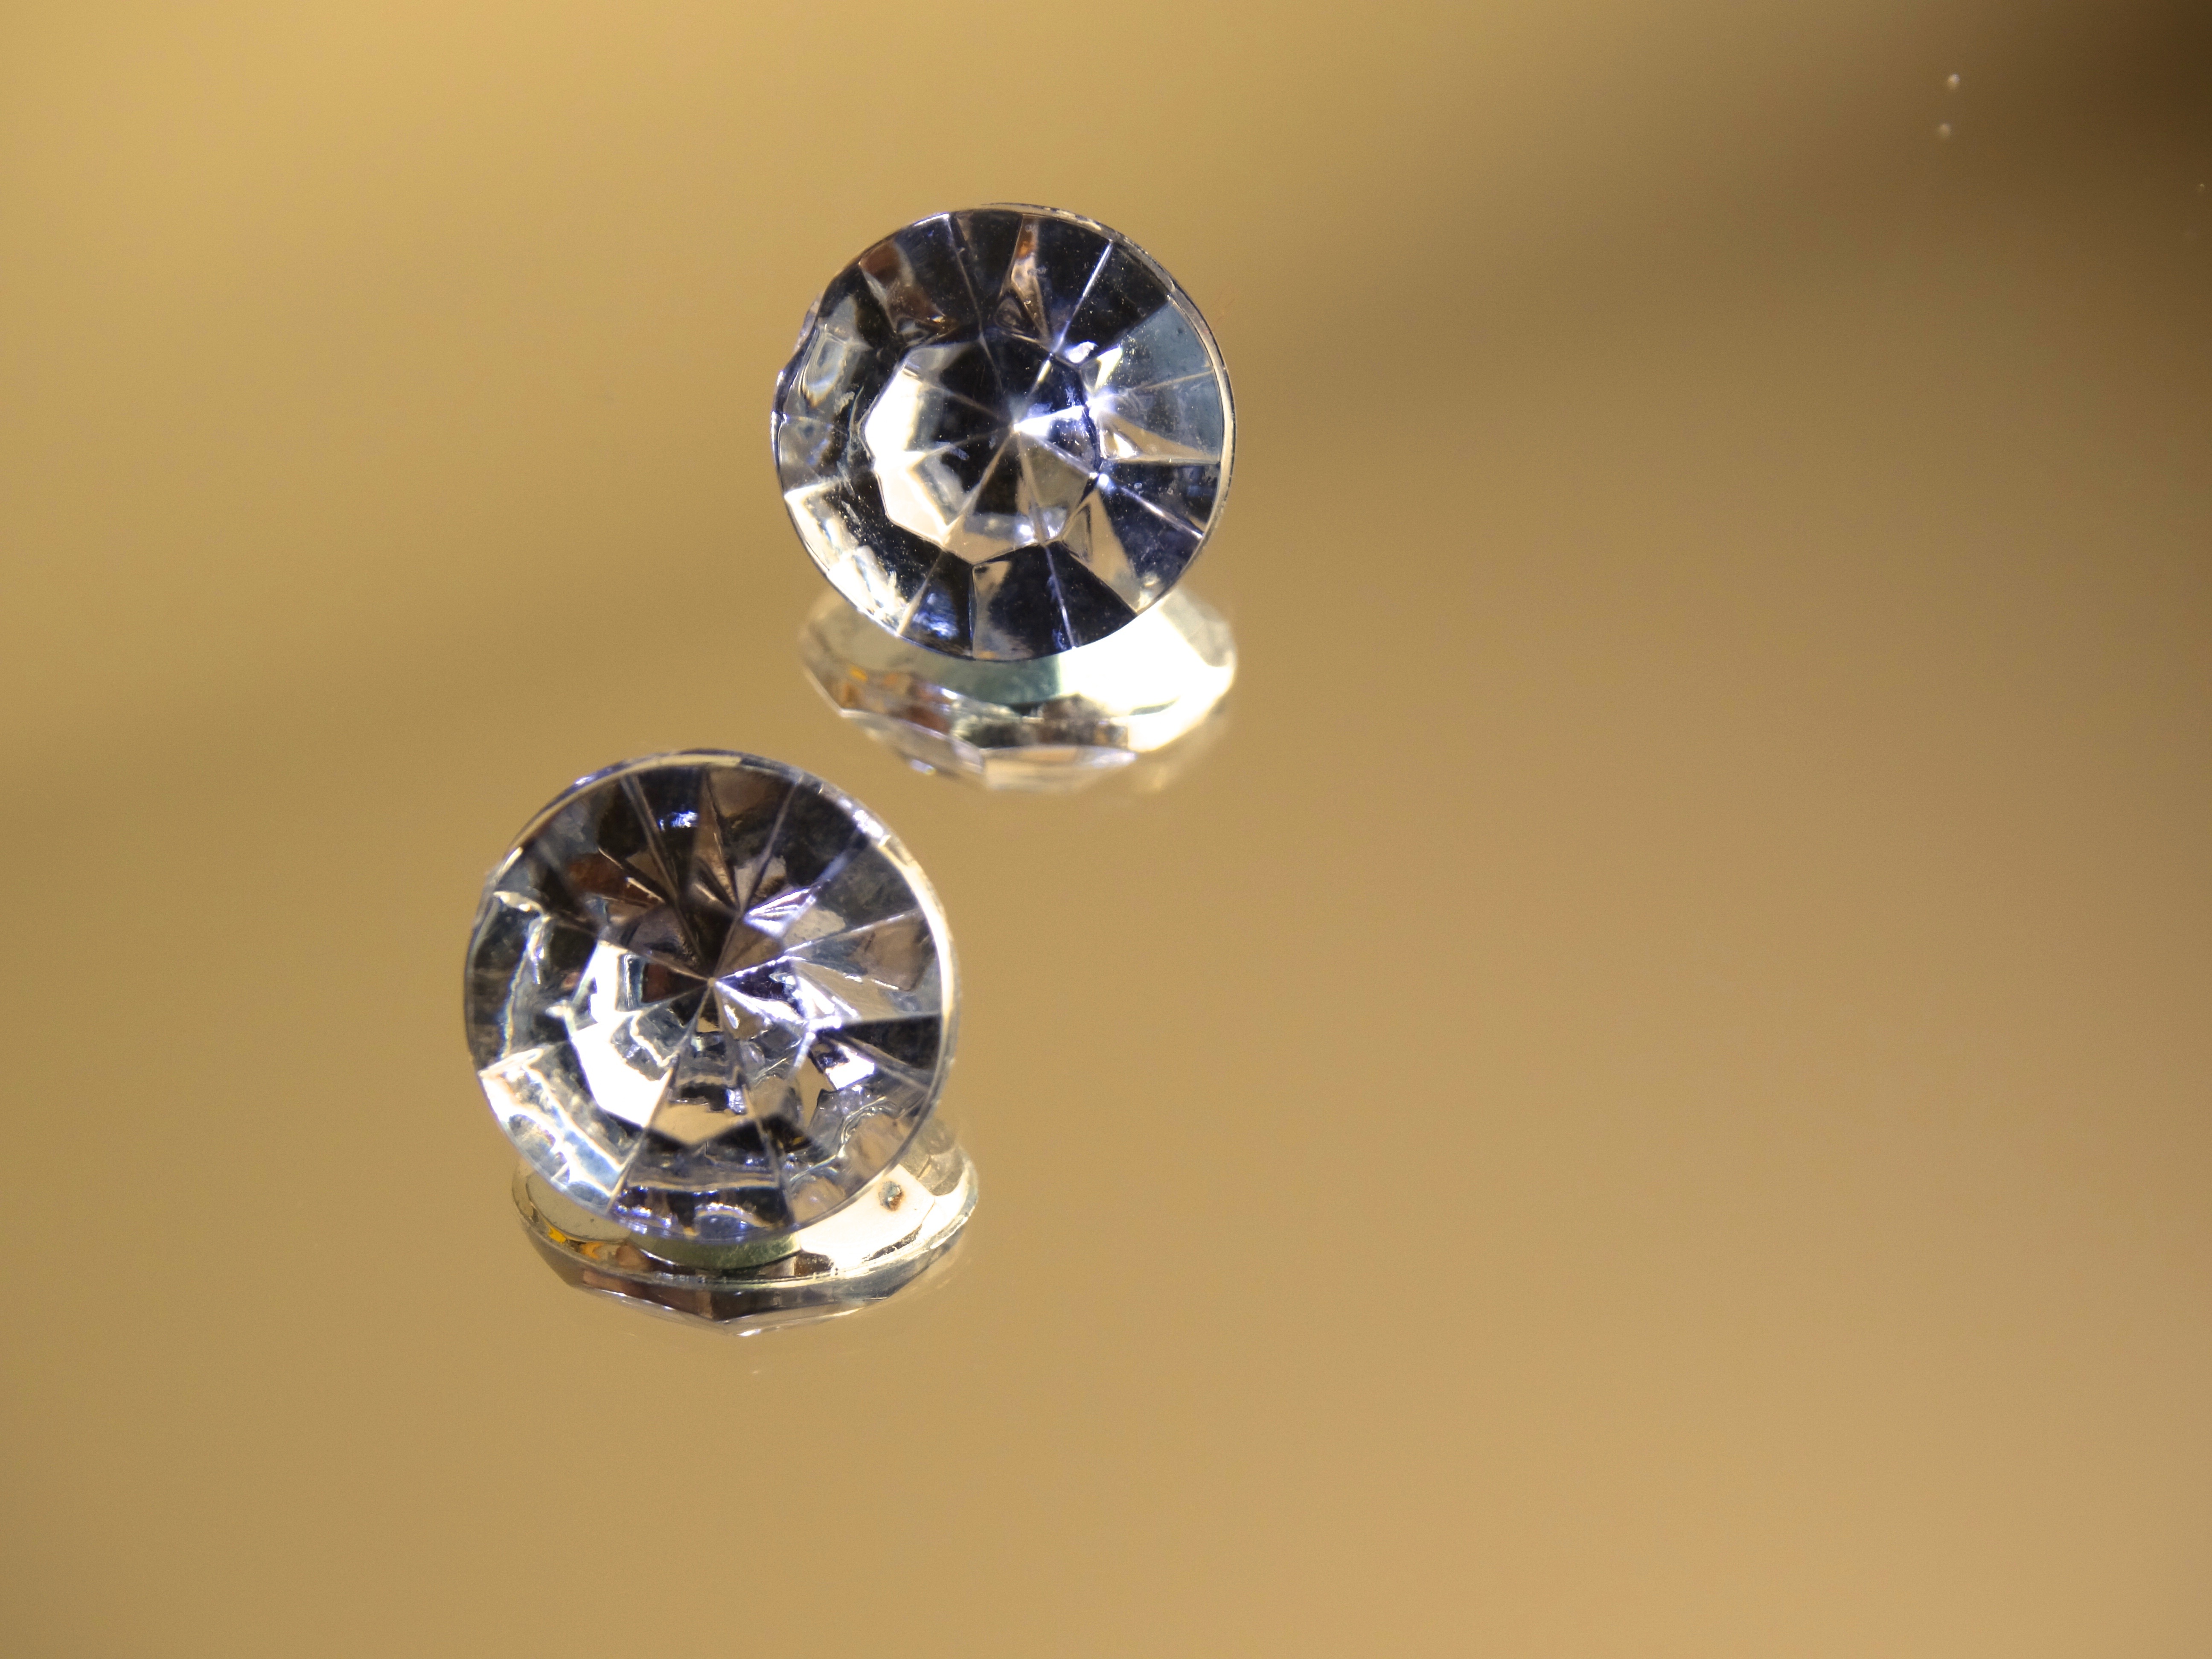
ring, yellow, circle, jewellery, crystal, diamond, gloss, noble, gemstone, sapphire, imitation, fashion accessory, light shine, plastic jewelry